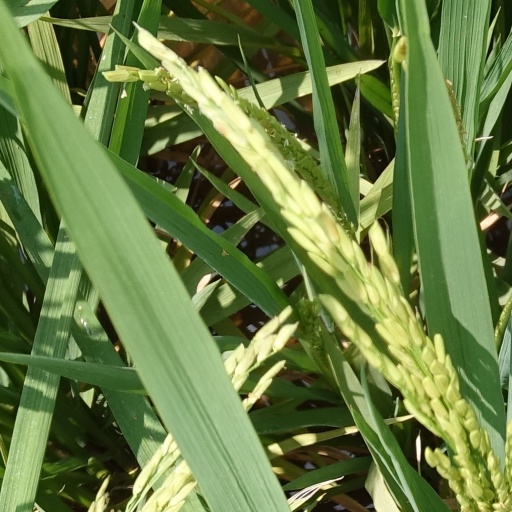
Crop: rice